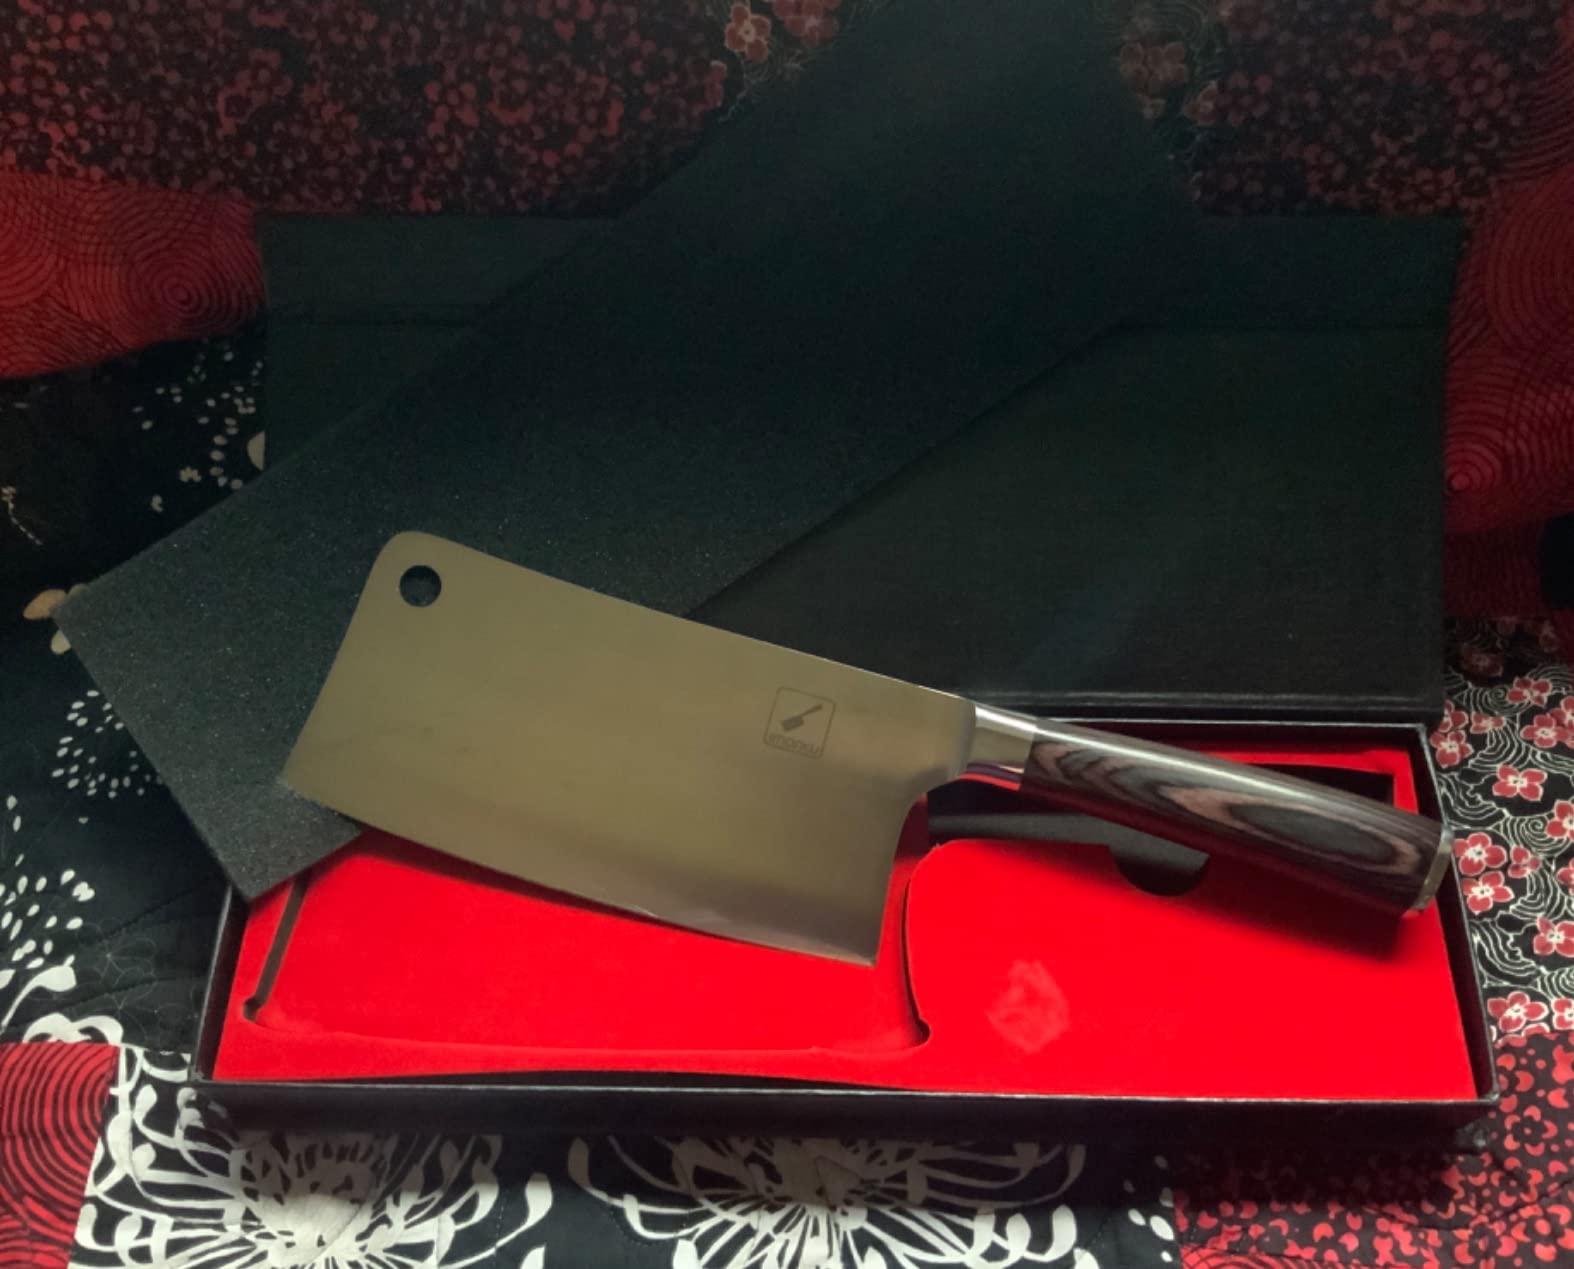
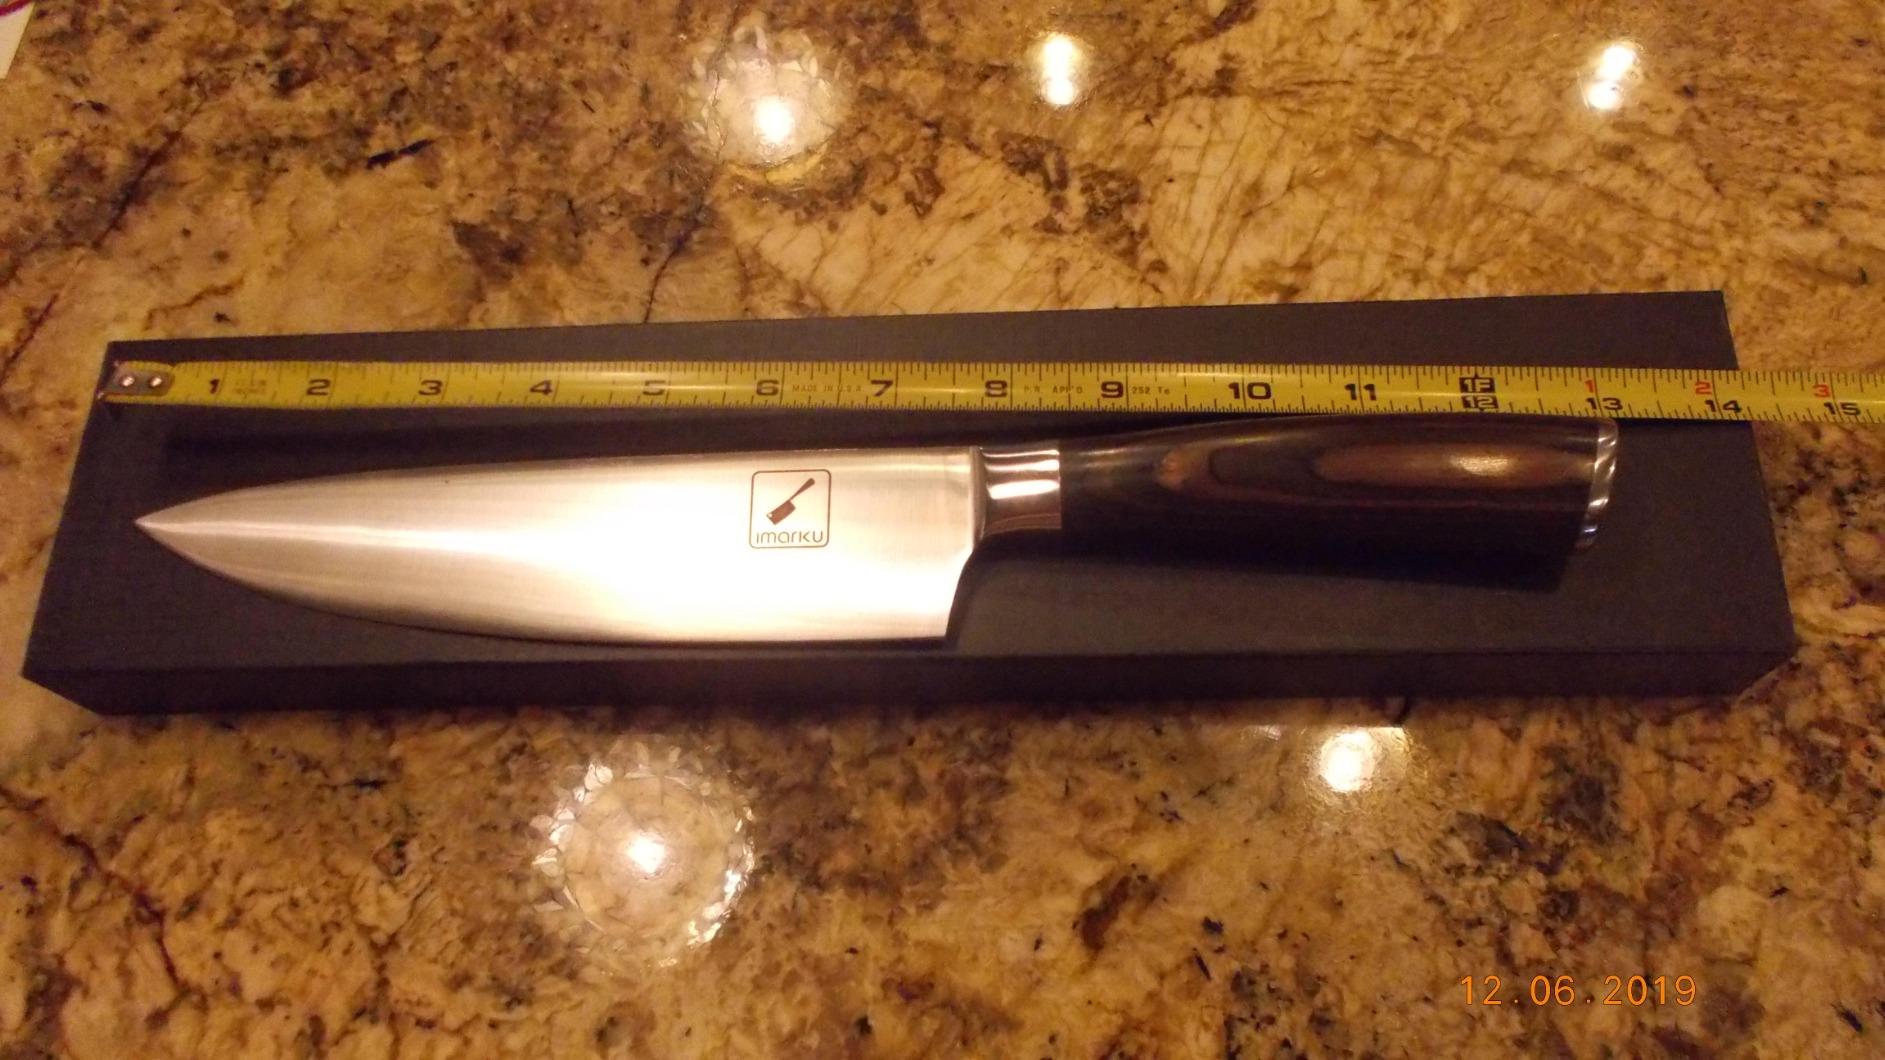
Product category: items_knife
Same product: no